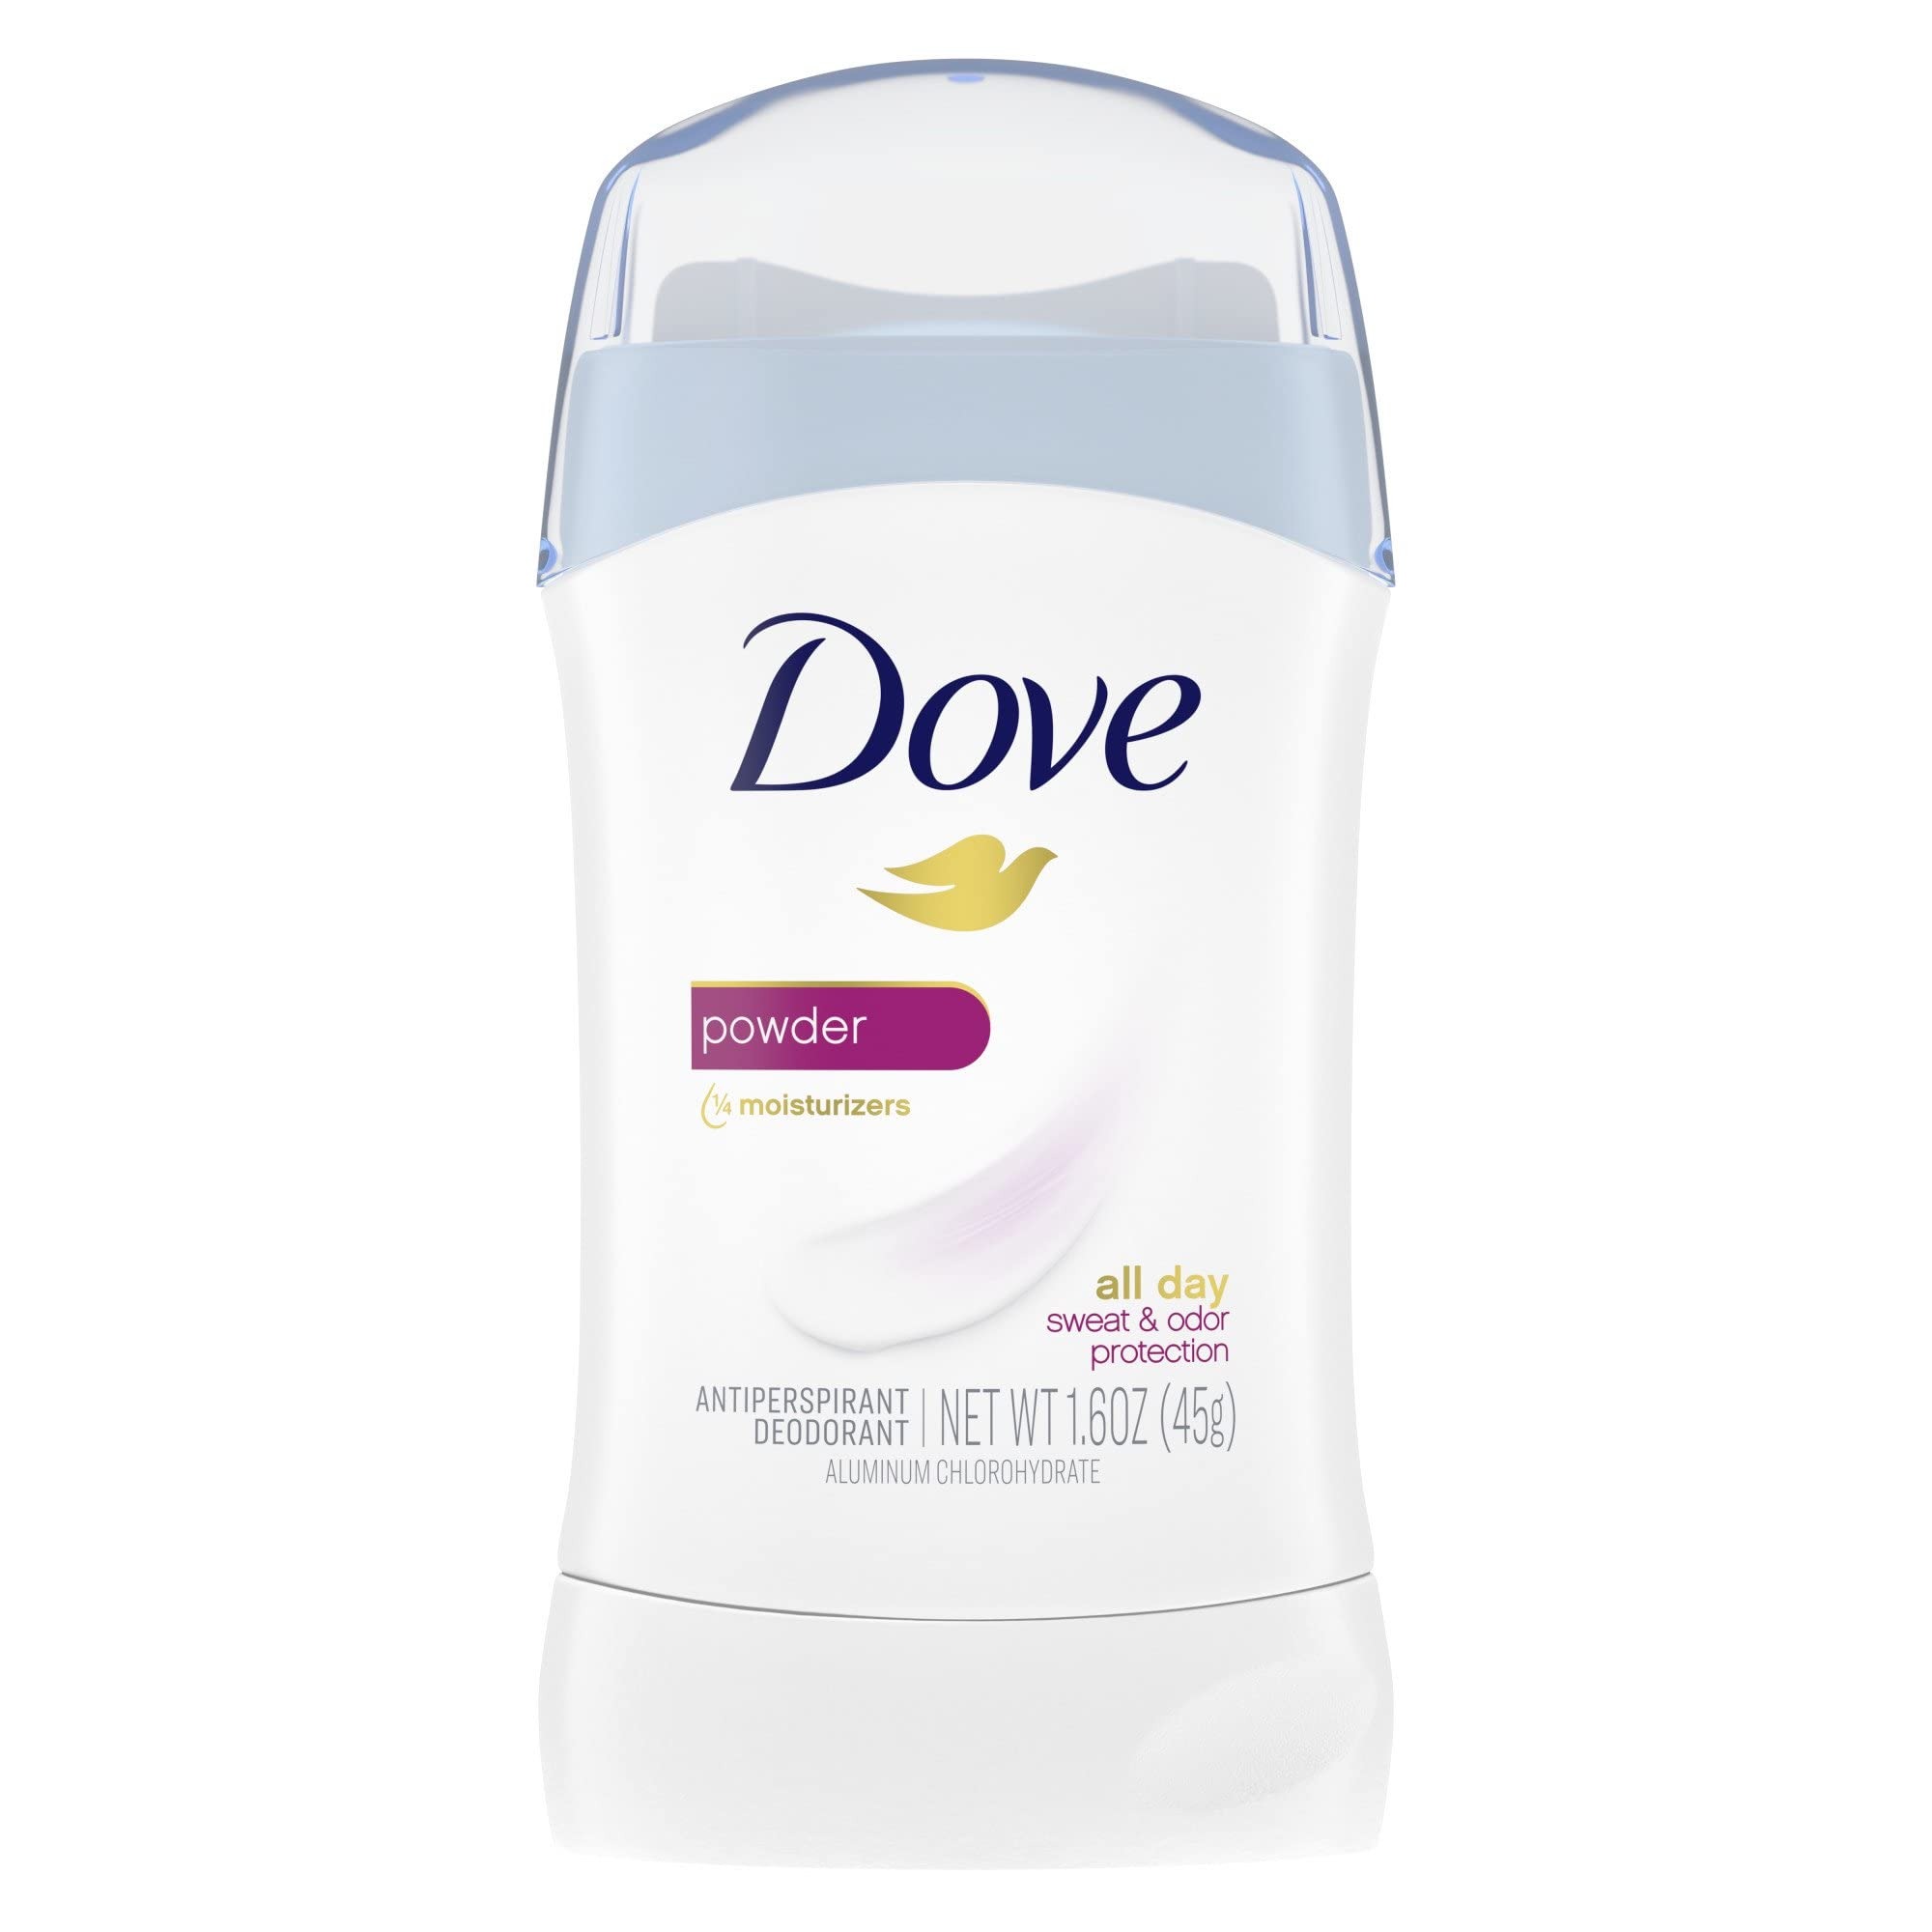
Item Name: Dove 24 Hour Powder Invisible Solid Antiperspirant
Bullet Point 1: Provides up to 24 hours of antiperspirant protection.
Bullet Point 2: Moisturizers for great underarm care.
Bullet Point 3: Helps delicate underarm skin recover from shaving irritation.
Bullet Point 4: In a soft powder scent.
Bullet Point 5: 0% alcohol (ethanol) formula helps underarms recover from shaving irritation.
Value: 1.6
Unit: Ounce

Price: 11.48